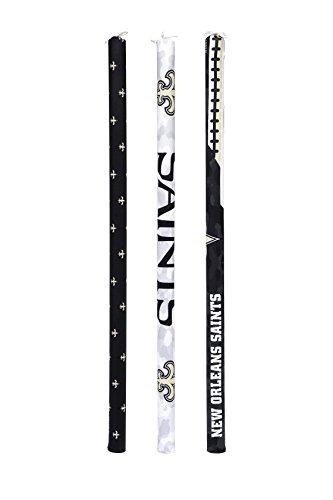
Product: Btswim NFL Pool Noodles (Pack of 3)
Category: Toys & Games | Sports & Outdoor Play | Pools & Water Toys | Pool Toys | Swim Noodles
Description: Great Condition.
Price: $34.99
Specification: Item Weight:         1 pounds    |Shipping Weight: 2.2 pounds (View shipping rates and policies)|ASIN: B077TV3ZPN|Item model number: SAINNDP0001|    #140    in Sports Fan Toys & Game Room    |    #30    in Children's Swim Noodles